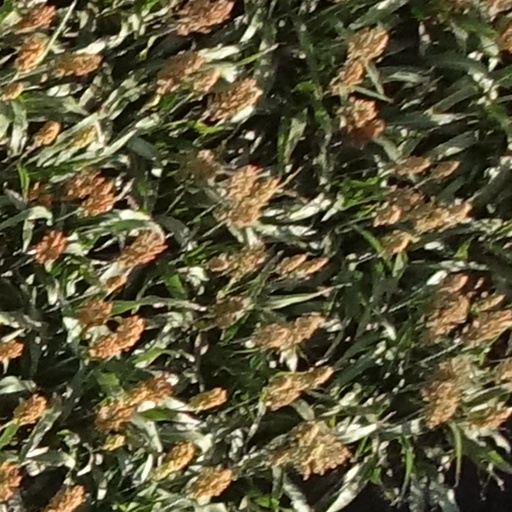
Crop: sorghum